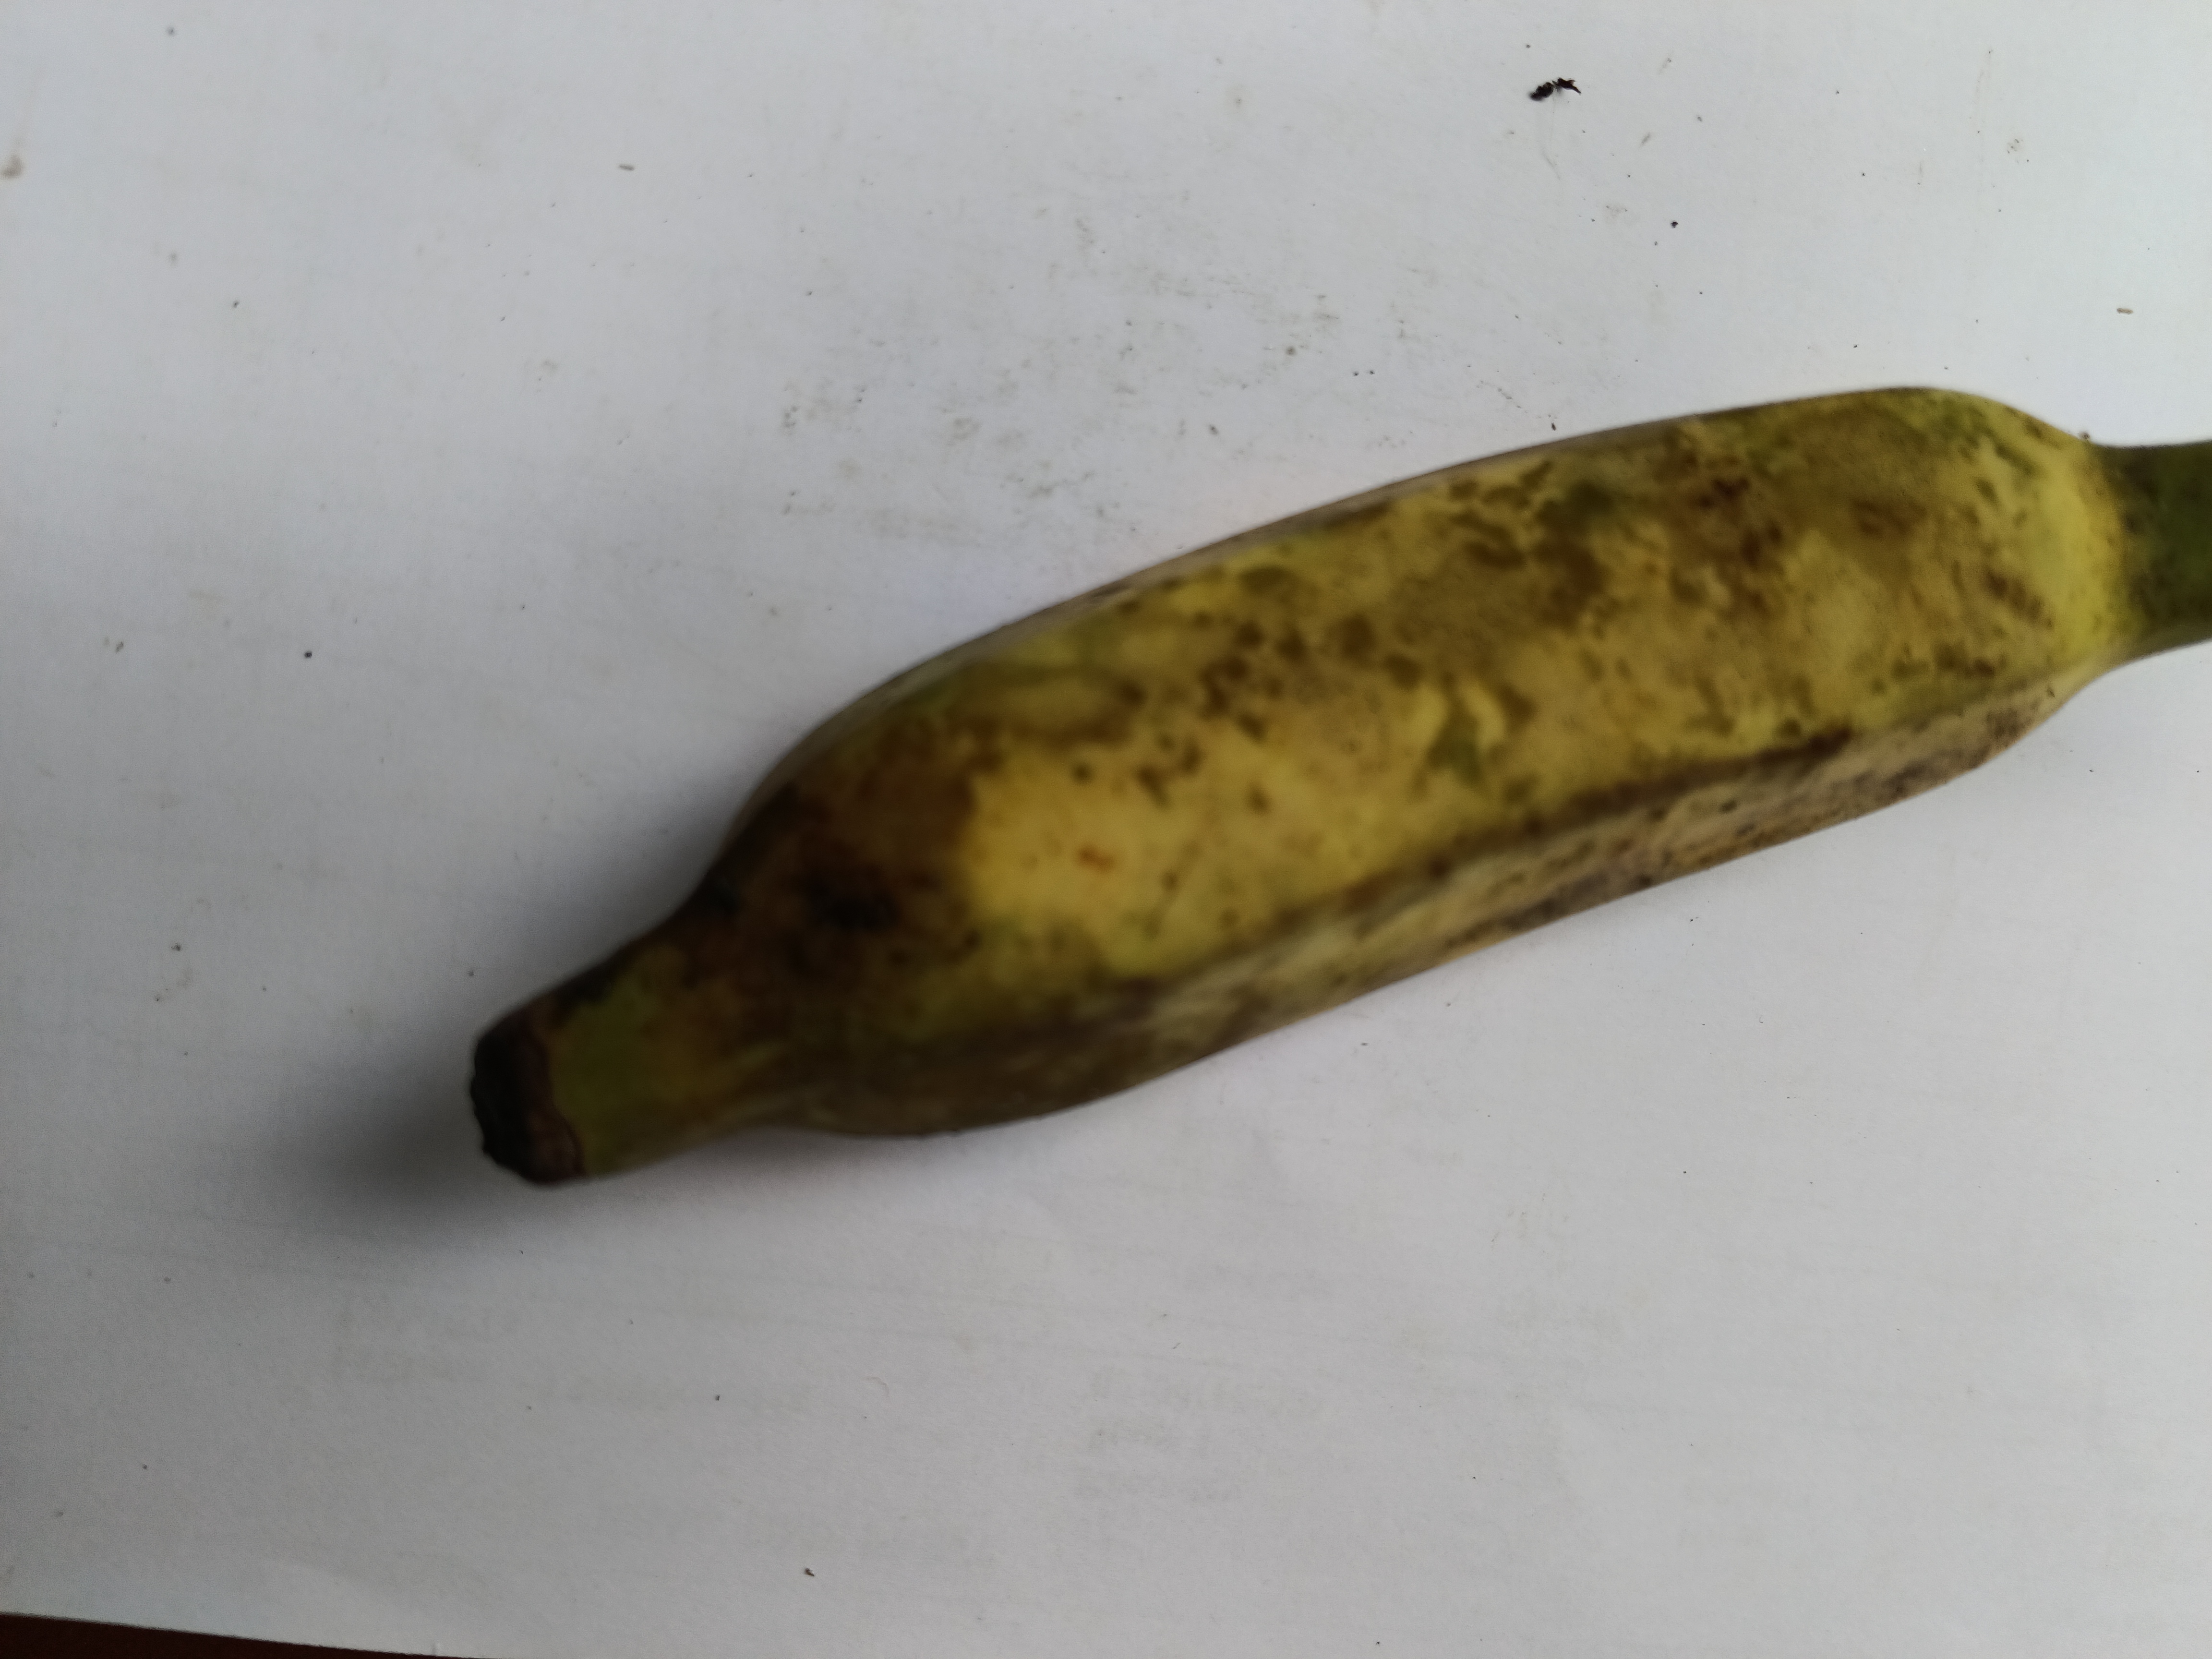
Banana variety: Deshi